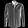
Label: Shirt